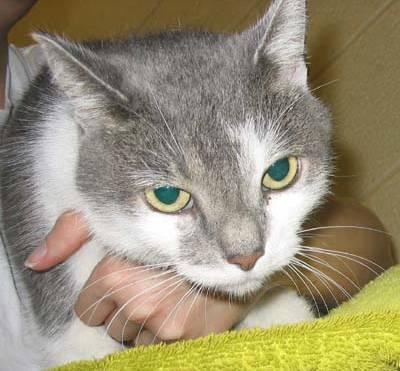
cat